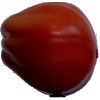
Label: tomato_heart